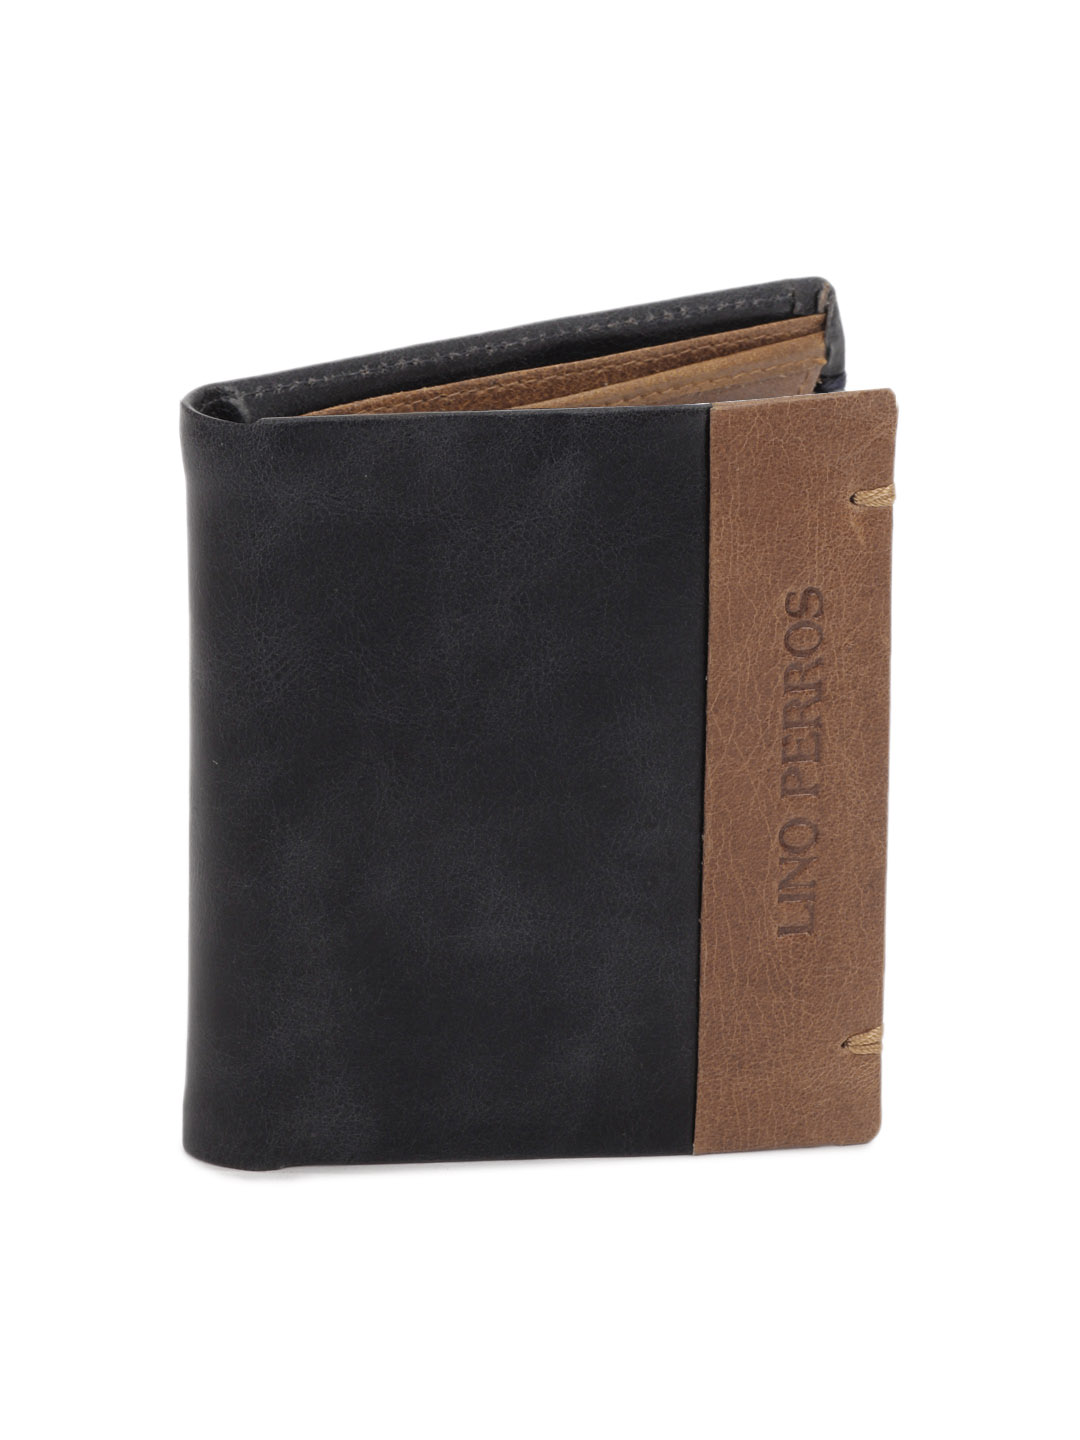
Lino Perros Men Navy Blue Wallet
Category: Accessories / Wallets / Wallets
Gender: Men
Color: Navy Blue
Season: Summer 2012
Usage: Casual